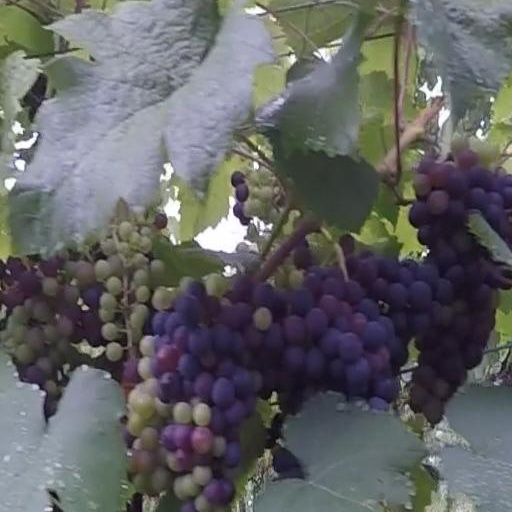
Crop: grape